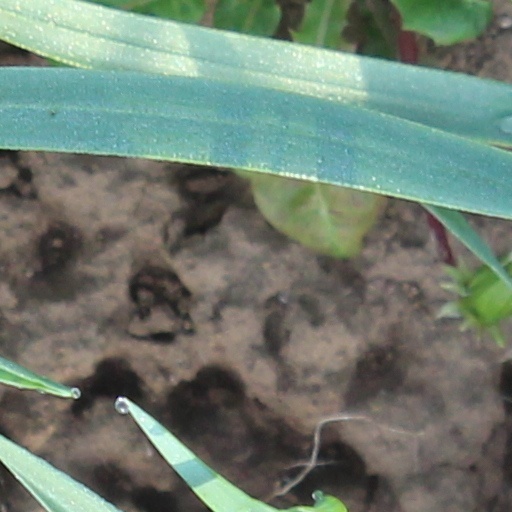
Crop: wheat